The New Art Gallery Walsall

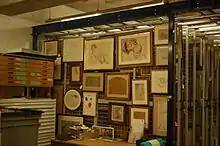
The basement art store holds works that are not on display

The permanent collection of artworks at the Gallery incorporates the municipal holdings built up from 1892, from the formal foundation of Walsall's art collection. It ranges from Victorian paintings by Frank Holl and Briton Rivière, including some of local interest through to works by contemporary artists, such as Catherine Yass, Robert Priseman and Fiona Banner. Through the Contemporary Art Society Special Collection scheme, the New Art Gallery Walsall was able to add to its collections works by Gavin Turk, Hew Locke, Mike Nelson, Yoshihiro Suda, Dorothy Cross, Laura Ford, Darren Lago, Estelle Thompson, Richard Woods, Yinka Shonibare and Rose Finn-Kelcey. The works that comprise this collection transfer ownership to Walsall Council from the Contemporary Art Society in 2014.